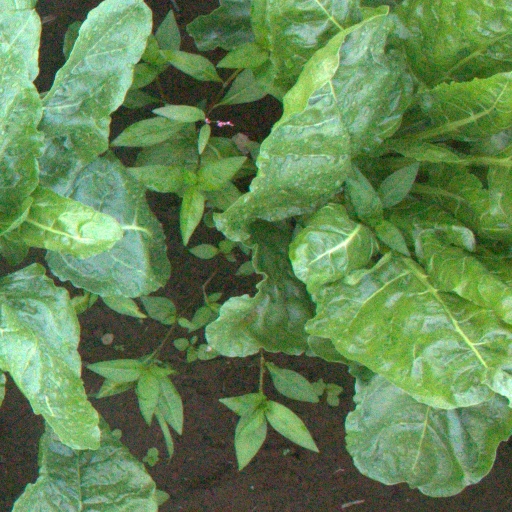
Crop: sugar beet